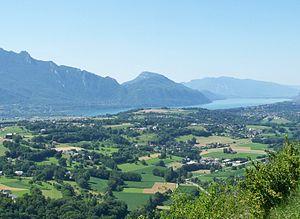
Vue panoramique de la commune de Sonnaz près de Chambéry en Savoie. Le chef-lieu et l'église sont au centre et au loin est visible le lac du Bourget.
Sonnaz est une commune française située dans le département de la Savoie, en région Auvergne-Rhône-Alpes.
Le canton de Chambéry-Nord/Sonnaz est une ancienne division administrative française, située dans le département de la Savoie et la région Rhône-Alpes.